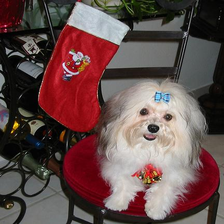
Species: dog
Breed: havanese